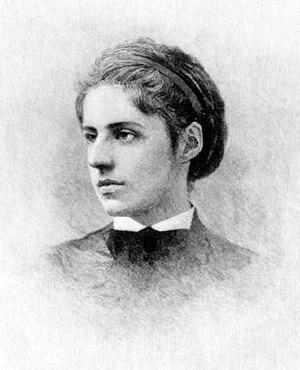
Emma Lazarus est une poétesse américaine née aux États-Unis, et de religion juive, ce qui l'influença pour ses écrits.